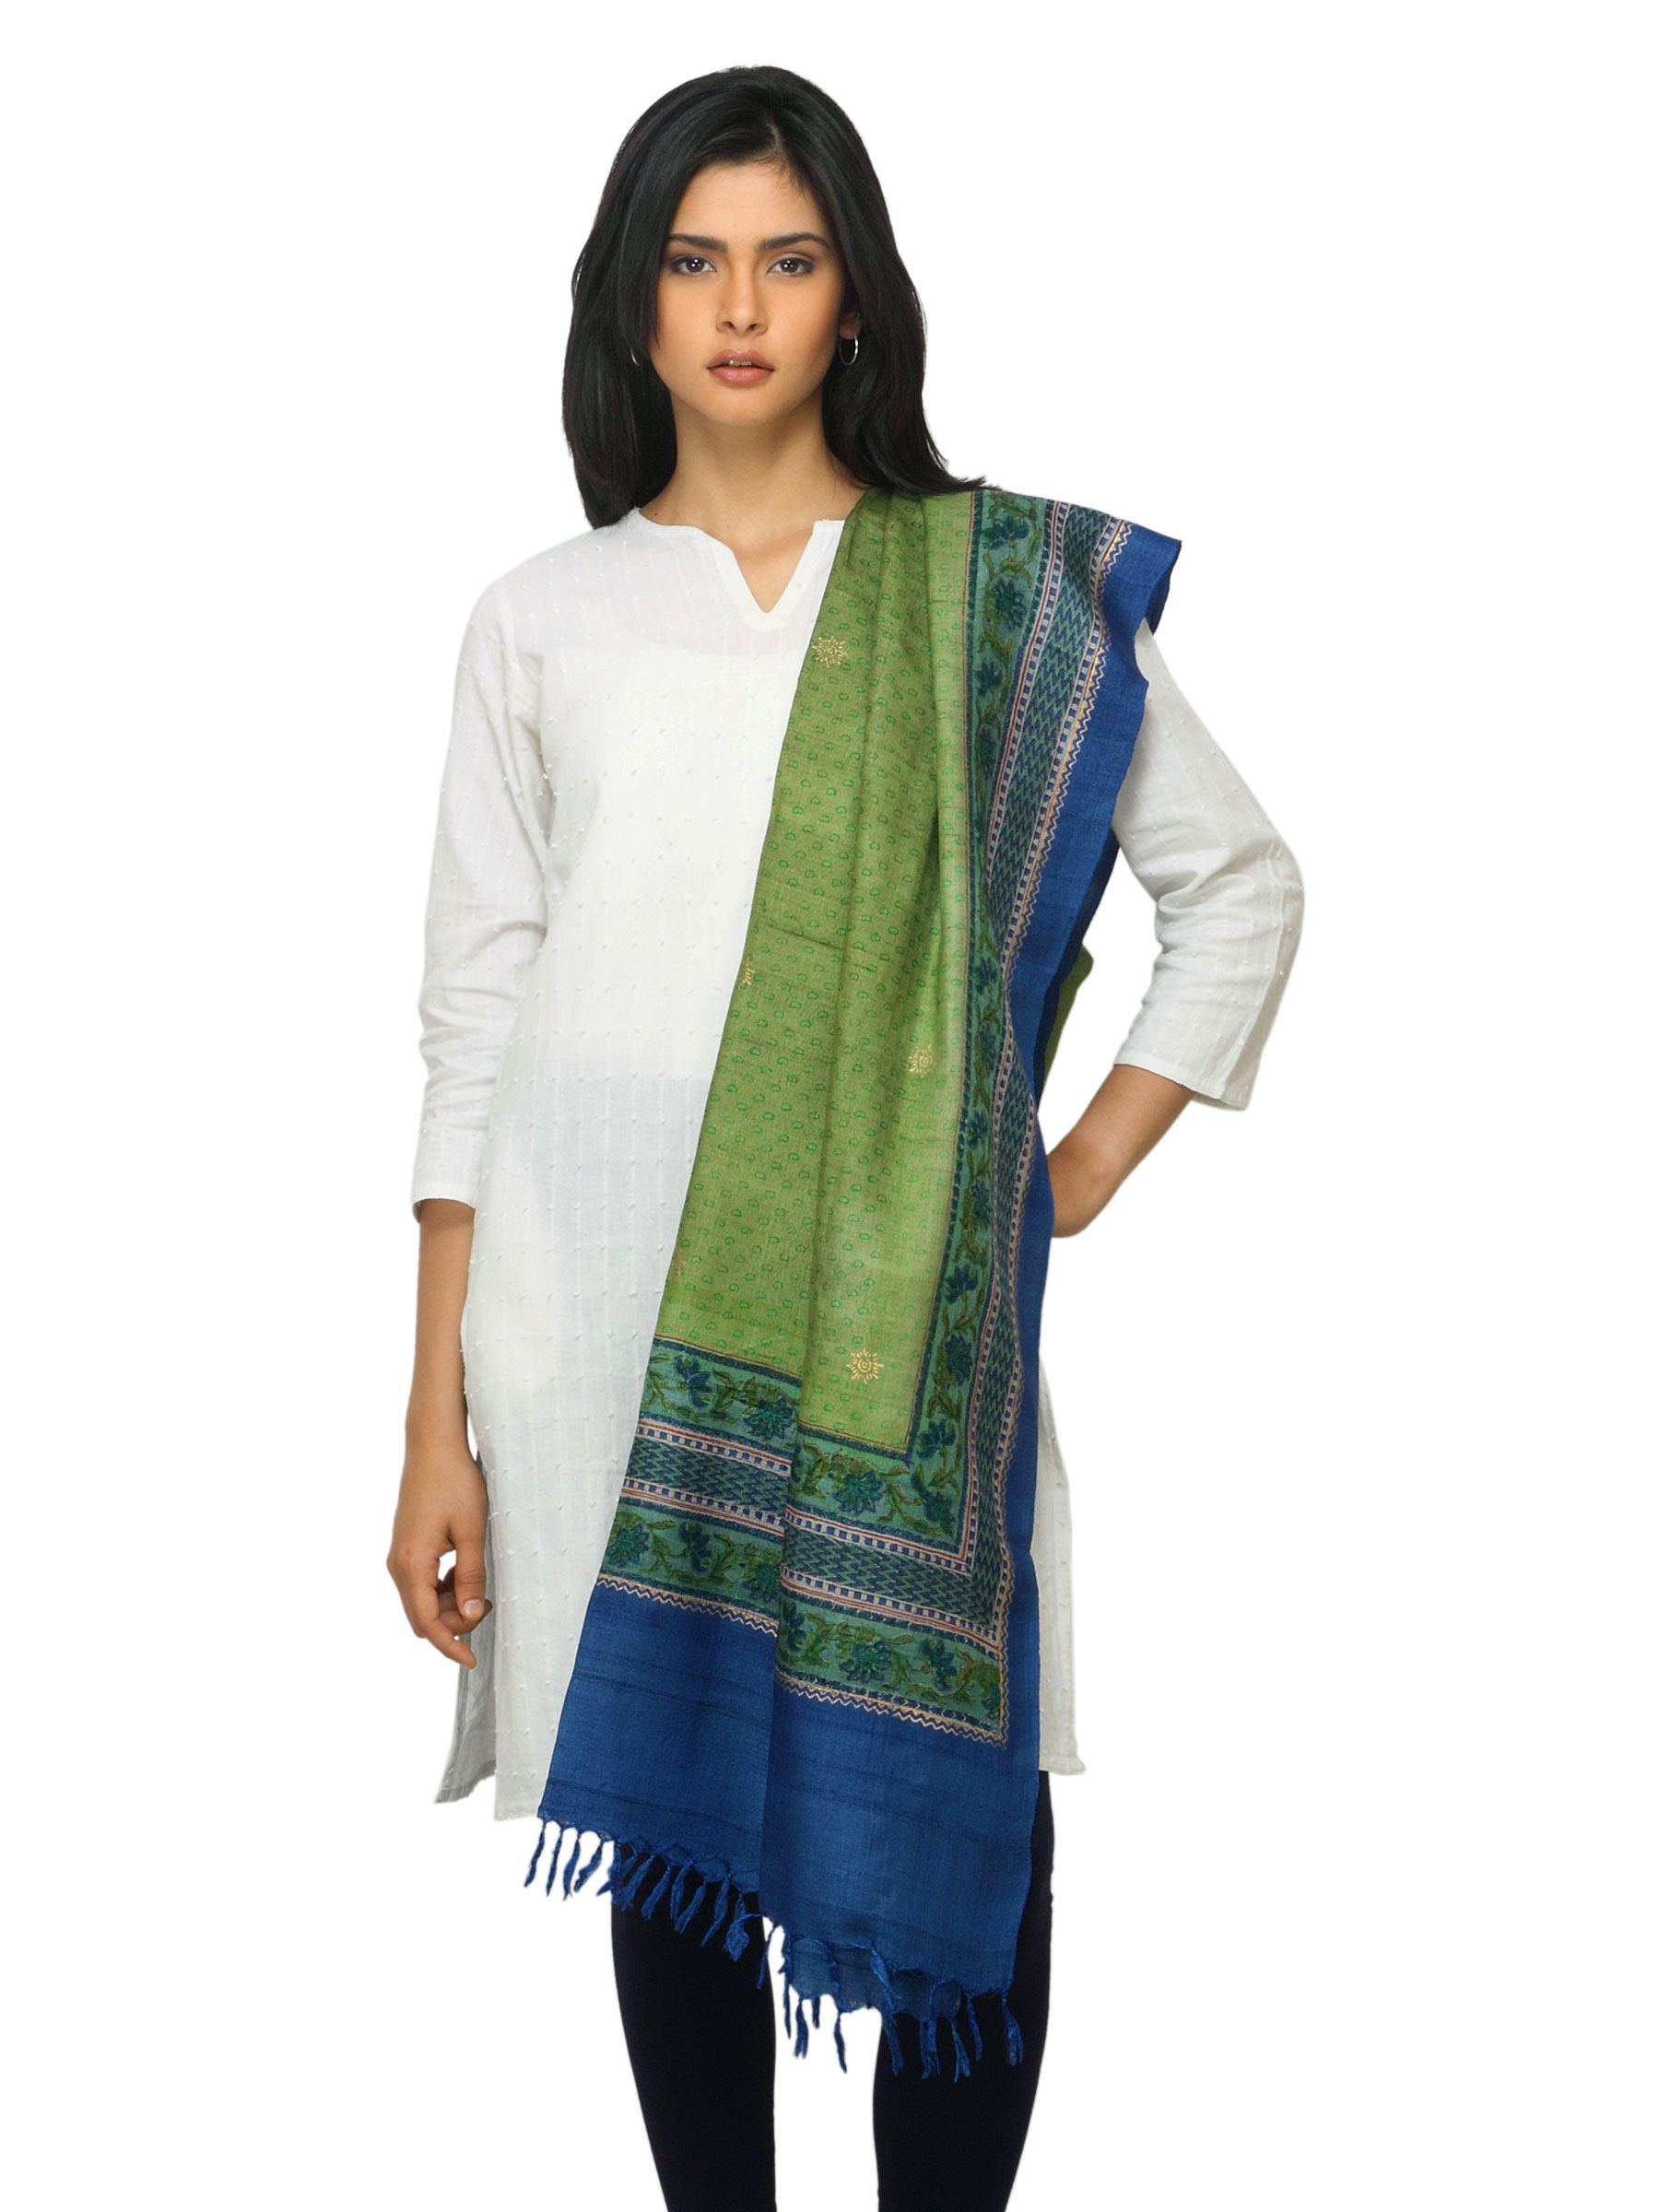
Fabindia Women Green Silk Dupatta
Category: Apparel / Topwear / Dupatta
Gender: Women
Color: Green
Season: Summer 2012
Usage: Ethnic